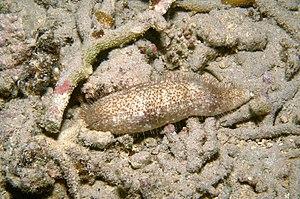
L’Holothurie chevelue est une espèce de concombre de mer de la famille des Holothuriidae.